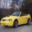
Label: automobile